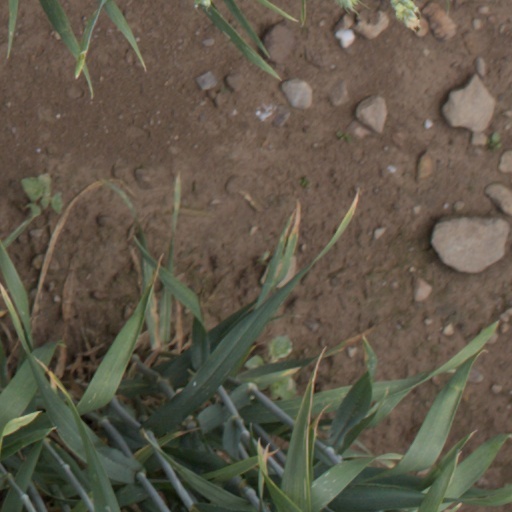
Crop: wheat